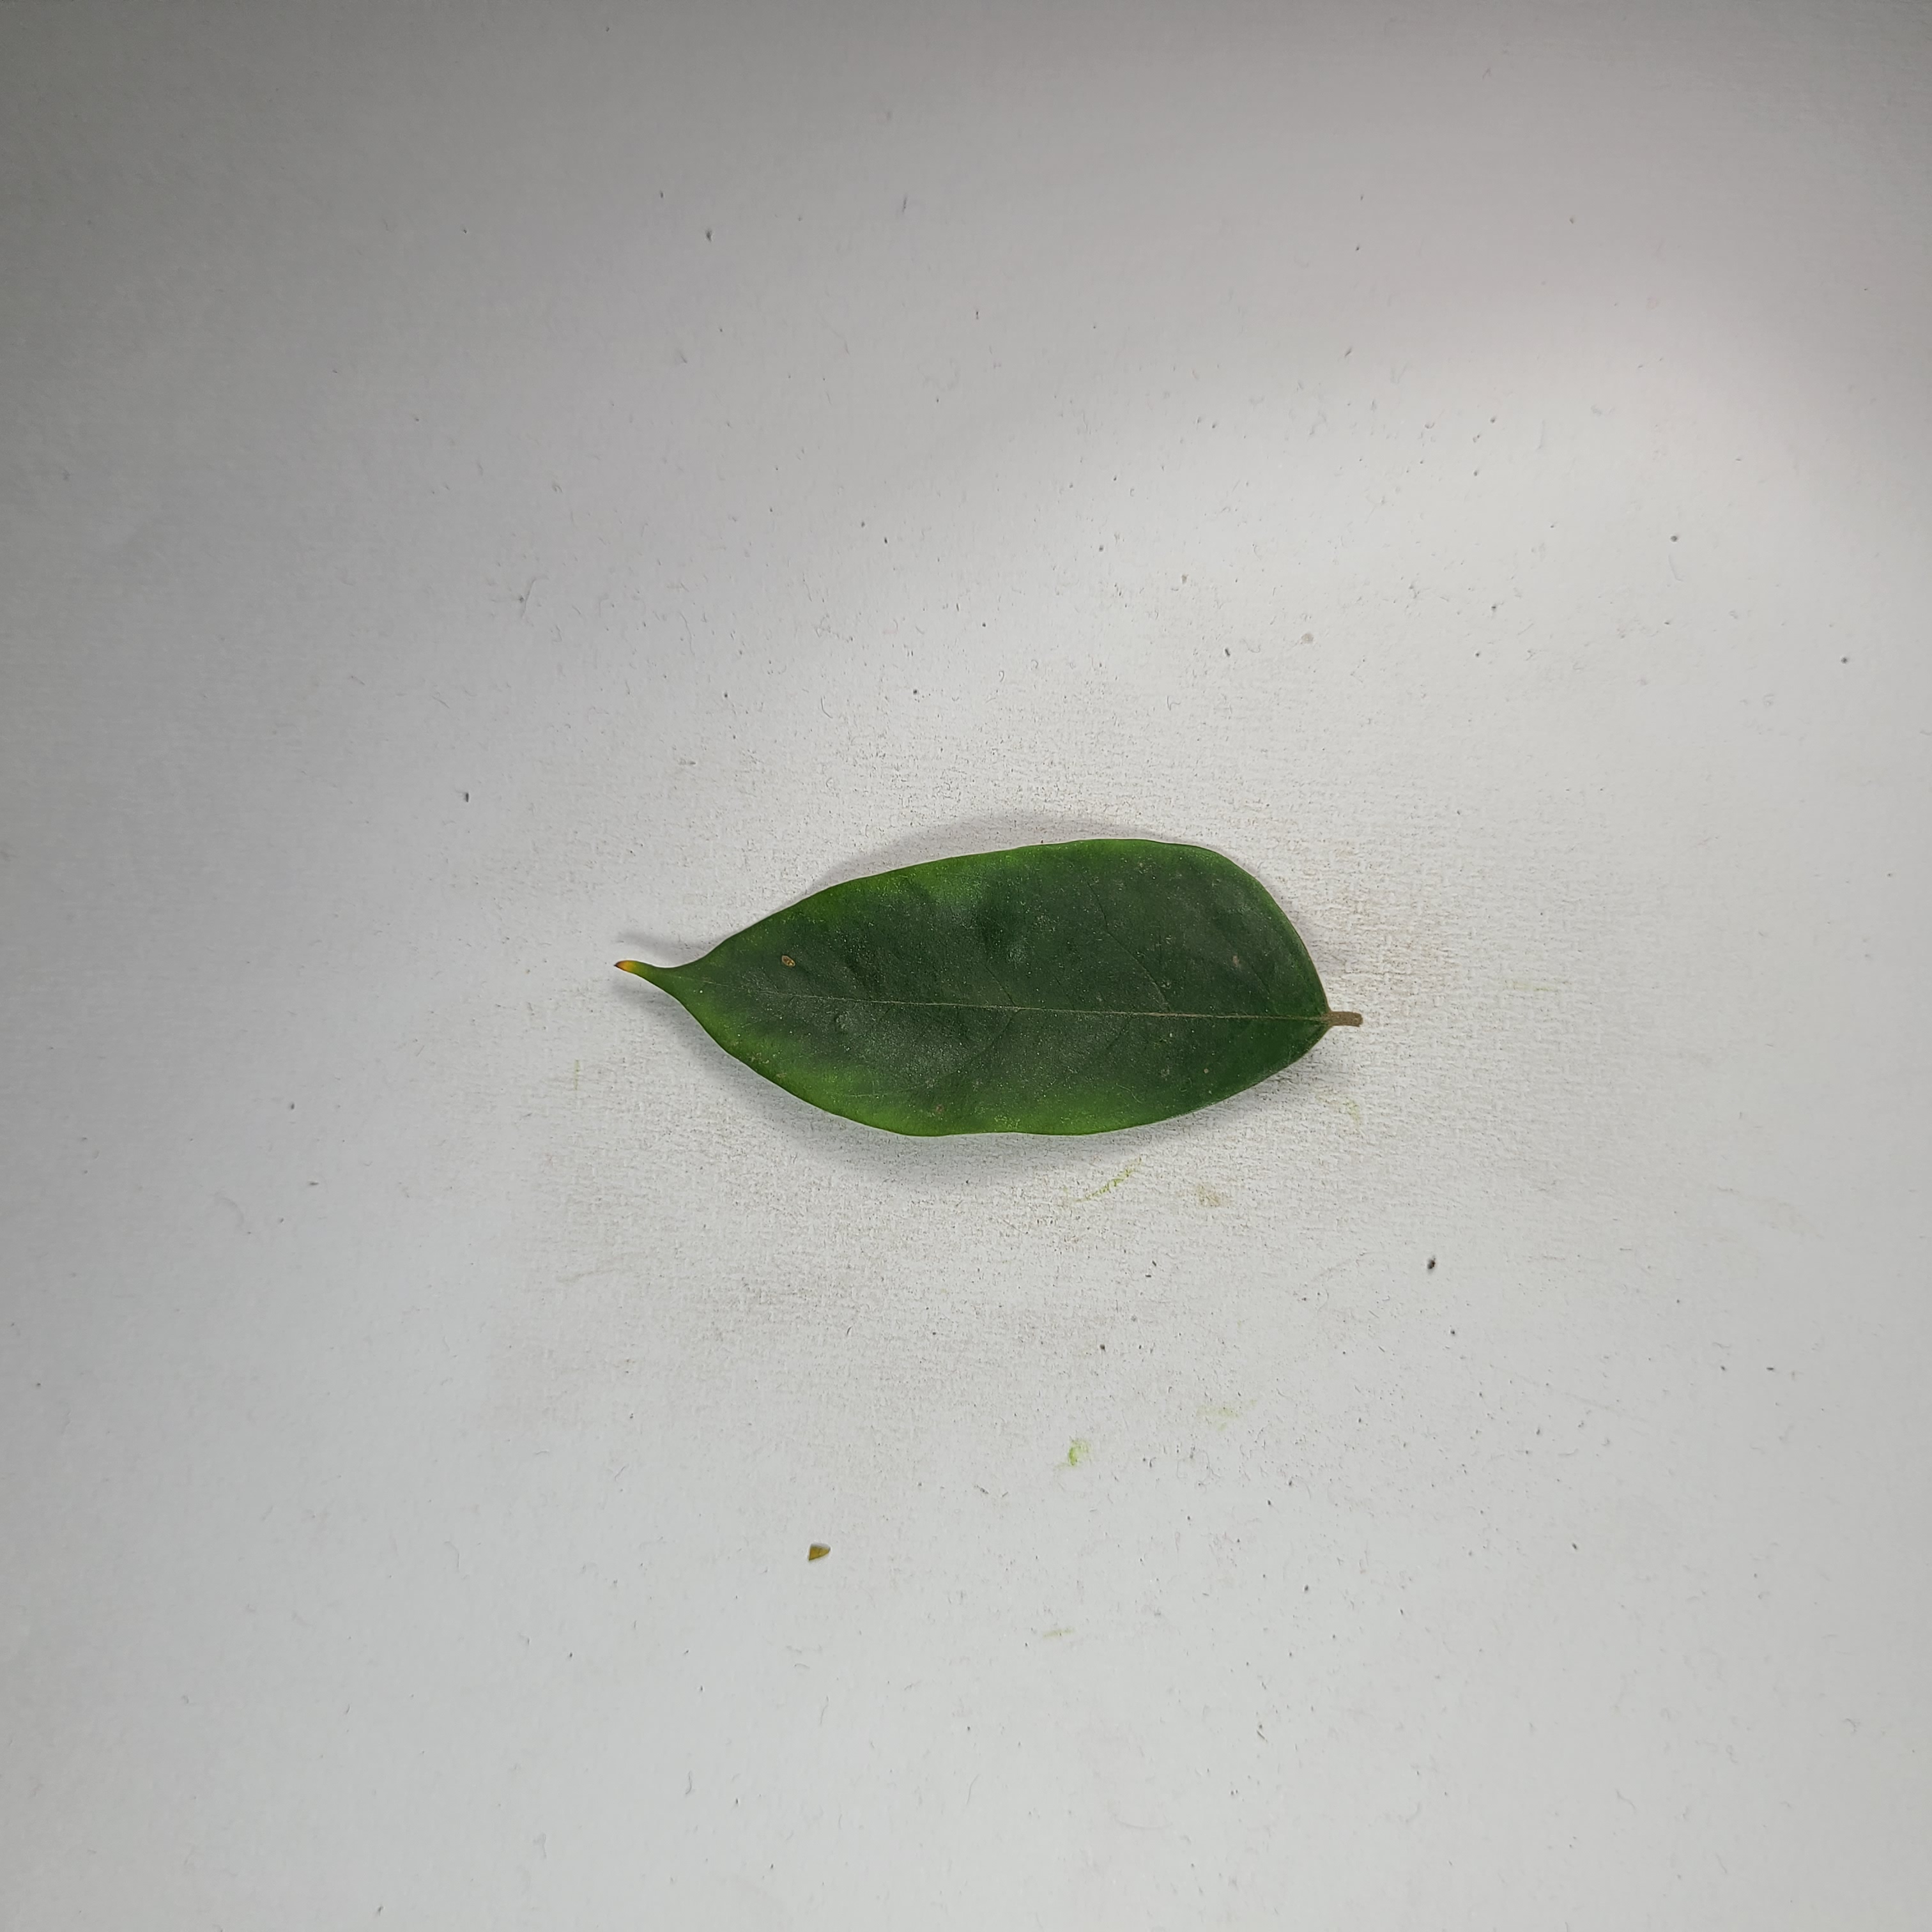
Label: Healthy Leaves